2016–17 Genoa CFC season

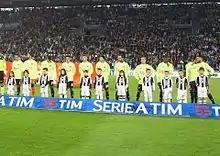
2016–17 Genoa team

The club competed in Serie A, finishing 16th after a poor league campaign, and in the Coppa Italia, where they were eliminated in the round of 16.